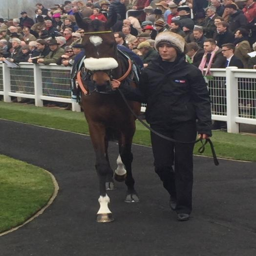
monk in the paddock before the race